Bloody Seoul

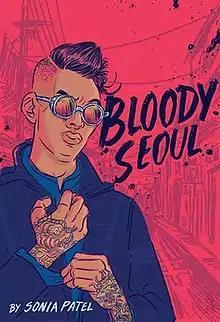
Cover of "Bloody Seoul"

Bloody Seoul is a young adult novel by Sonia Patel, published July 2, 2019 by Cinco Puntos Press.